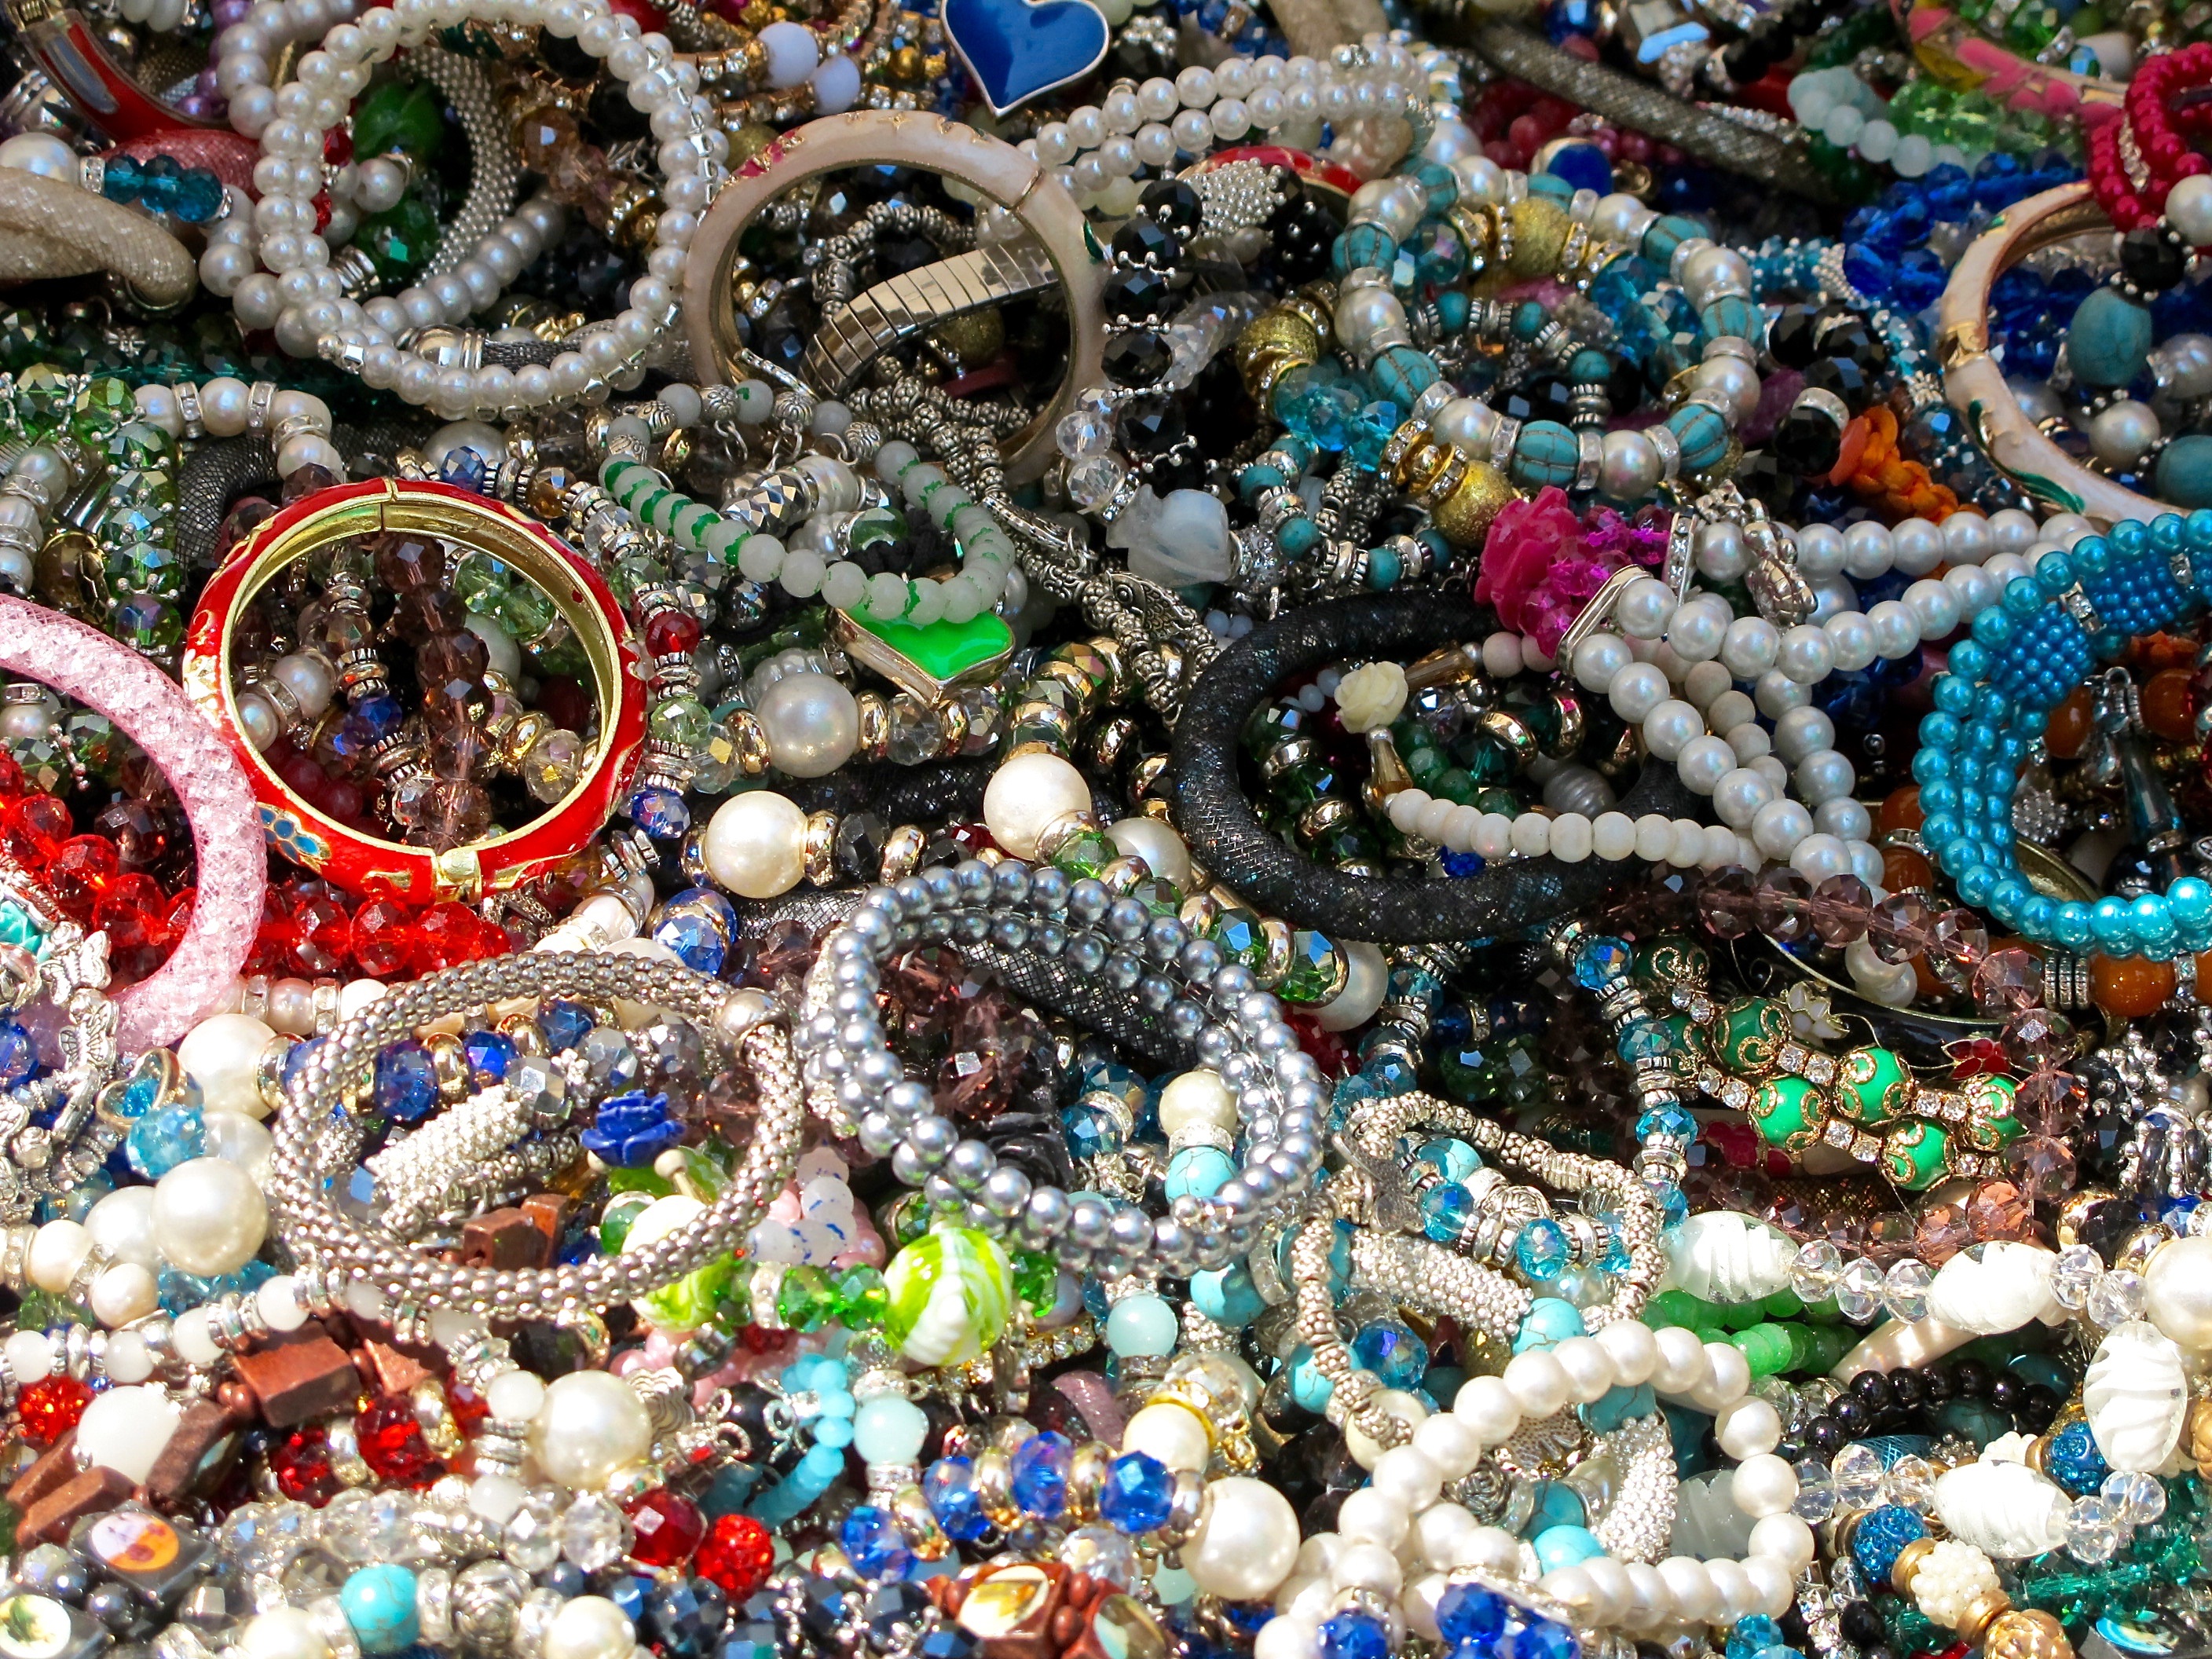
fashion, trinkets, colorful, bead, decor, jewelry, coral, bangle, gifts, jewellery, art, bracelets, accessories, shiny, beads, jewels, stylish, cheap, bling, gems, glam, costume jewelry, fashion accessory